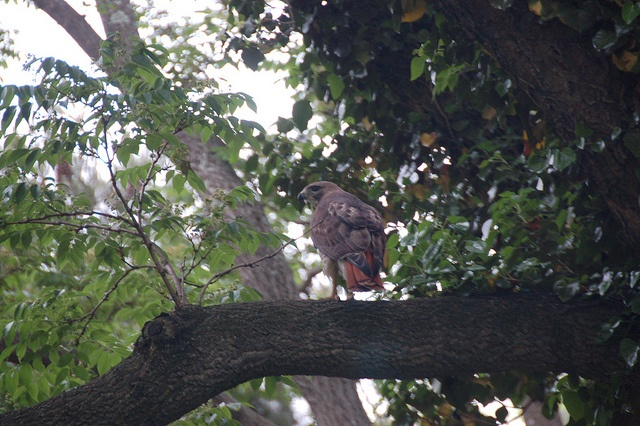
A bird perched atop a tree branch, checking out its surroundings
A large bird sitting on a tree branch.
The bird is perched on the branch and giving a backward glance.
A bird of prey sitting on the branch of a tree
A hawk that is perched on the branch of a tree.